Freeway (rapper)

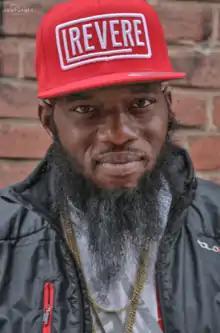
Freeway in 2017

Leslie Edward Pridgen (born August 6, 1978), better known by his stage name Freeway, is an American rapper. Originally hailing from Philadelphia, Pennsylvania, he first gained recognition after appearing on Jay-Z's fifth album, "", in 2000. The following year, he became a member of the Philadelphia-based hip-hop collective State Property, which was signed to Jay-Z's Roc-A-Fella Records, an imprint of Def Jam Recordings. After releasing their debut album, Pridgen signed to Roc-A-Fella as a solo artist and began work on his debut album, "Philadelphia Freeway" (2003). Upon release, the album peaked at number five on the "Billboard" 200 and received positive critical response. He released a follow-up, "Free at Last" (2007), to moderate reception before he and fellow State Property members were dropped from the label.